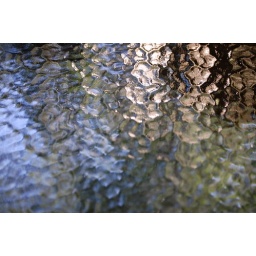
reflections in a glass table top.